Odd Fellows Building and Auditorium

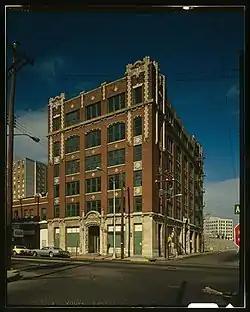
Front and side elevations, 1979

The Odd Fellows Building and Auditorium, located at 228—250 Auburn Avenue, N.E. in the Sweet Auburn Historic District of Atlanta, Georgia, are historic buildings built in 1912 and 1913, respectively, as the headquarters of the District Grand Lodge No. 18, Jurisdiction of Georgia, of the Grand United Order of Odd Fellows in America. B.S. Ingram was District Grand Master and Dr. William F. Penn was chairman of the building committee. Renowned Atlanta-based architect William Augustus Edwards designed the buildings, while Robert E. Pharrow was the contractor and M.B. Morton was superintendent of construction. Booker T. Washington dedicated the Odd Fellows Building in 1912.